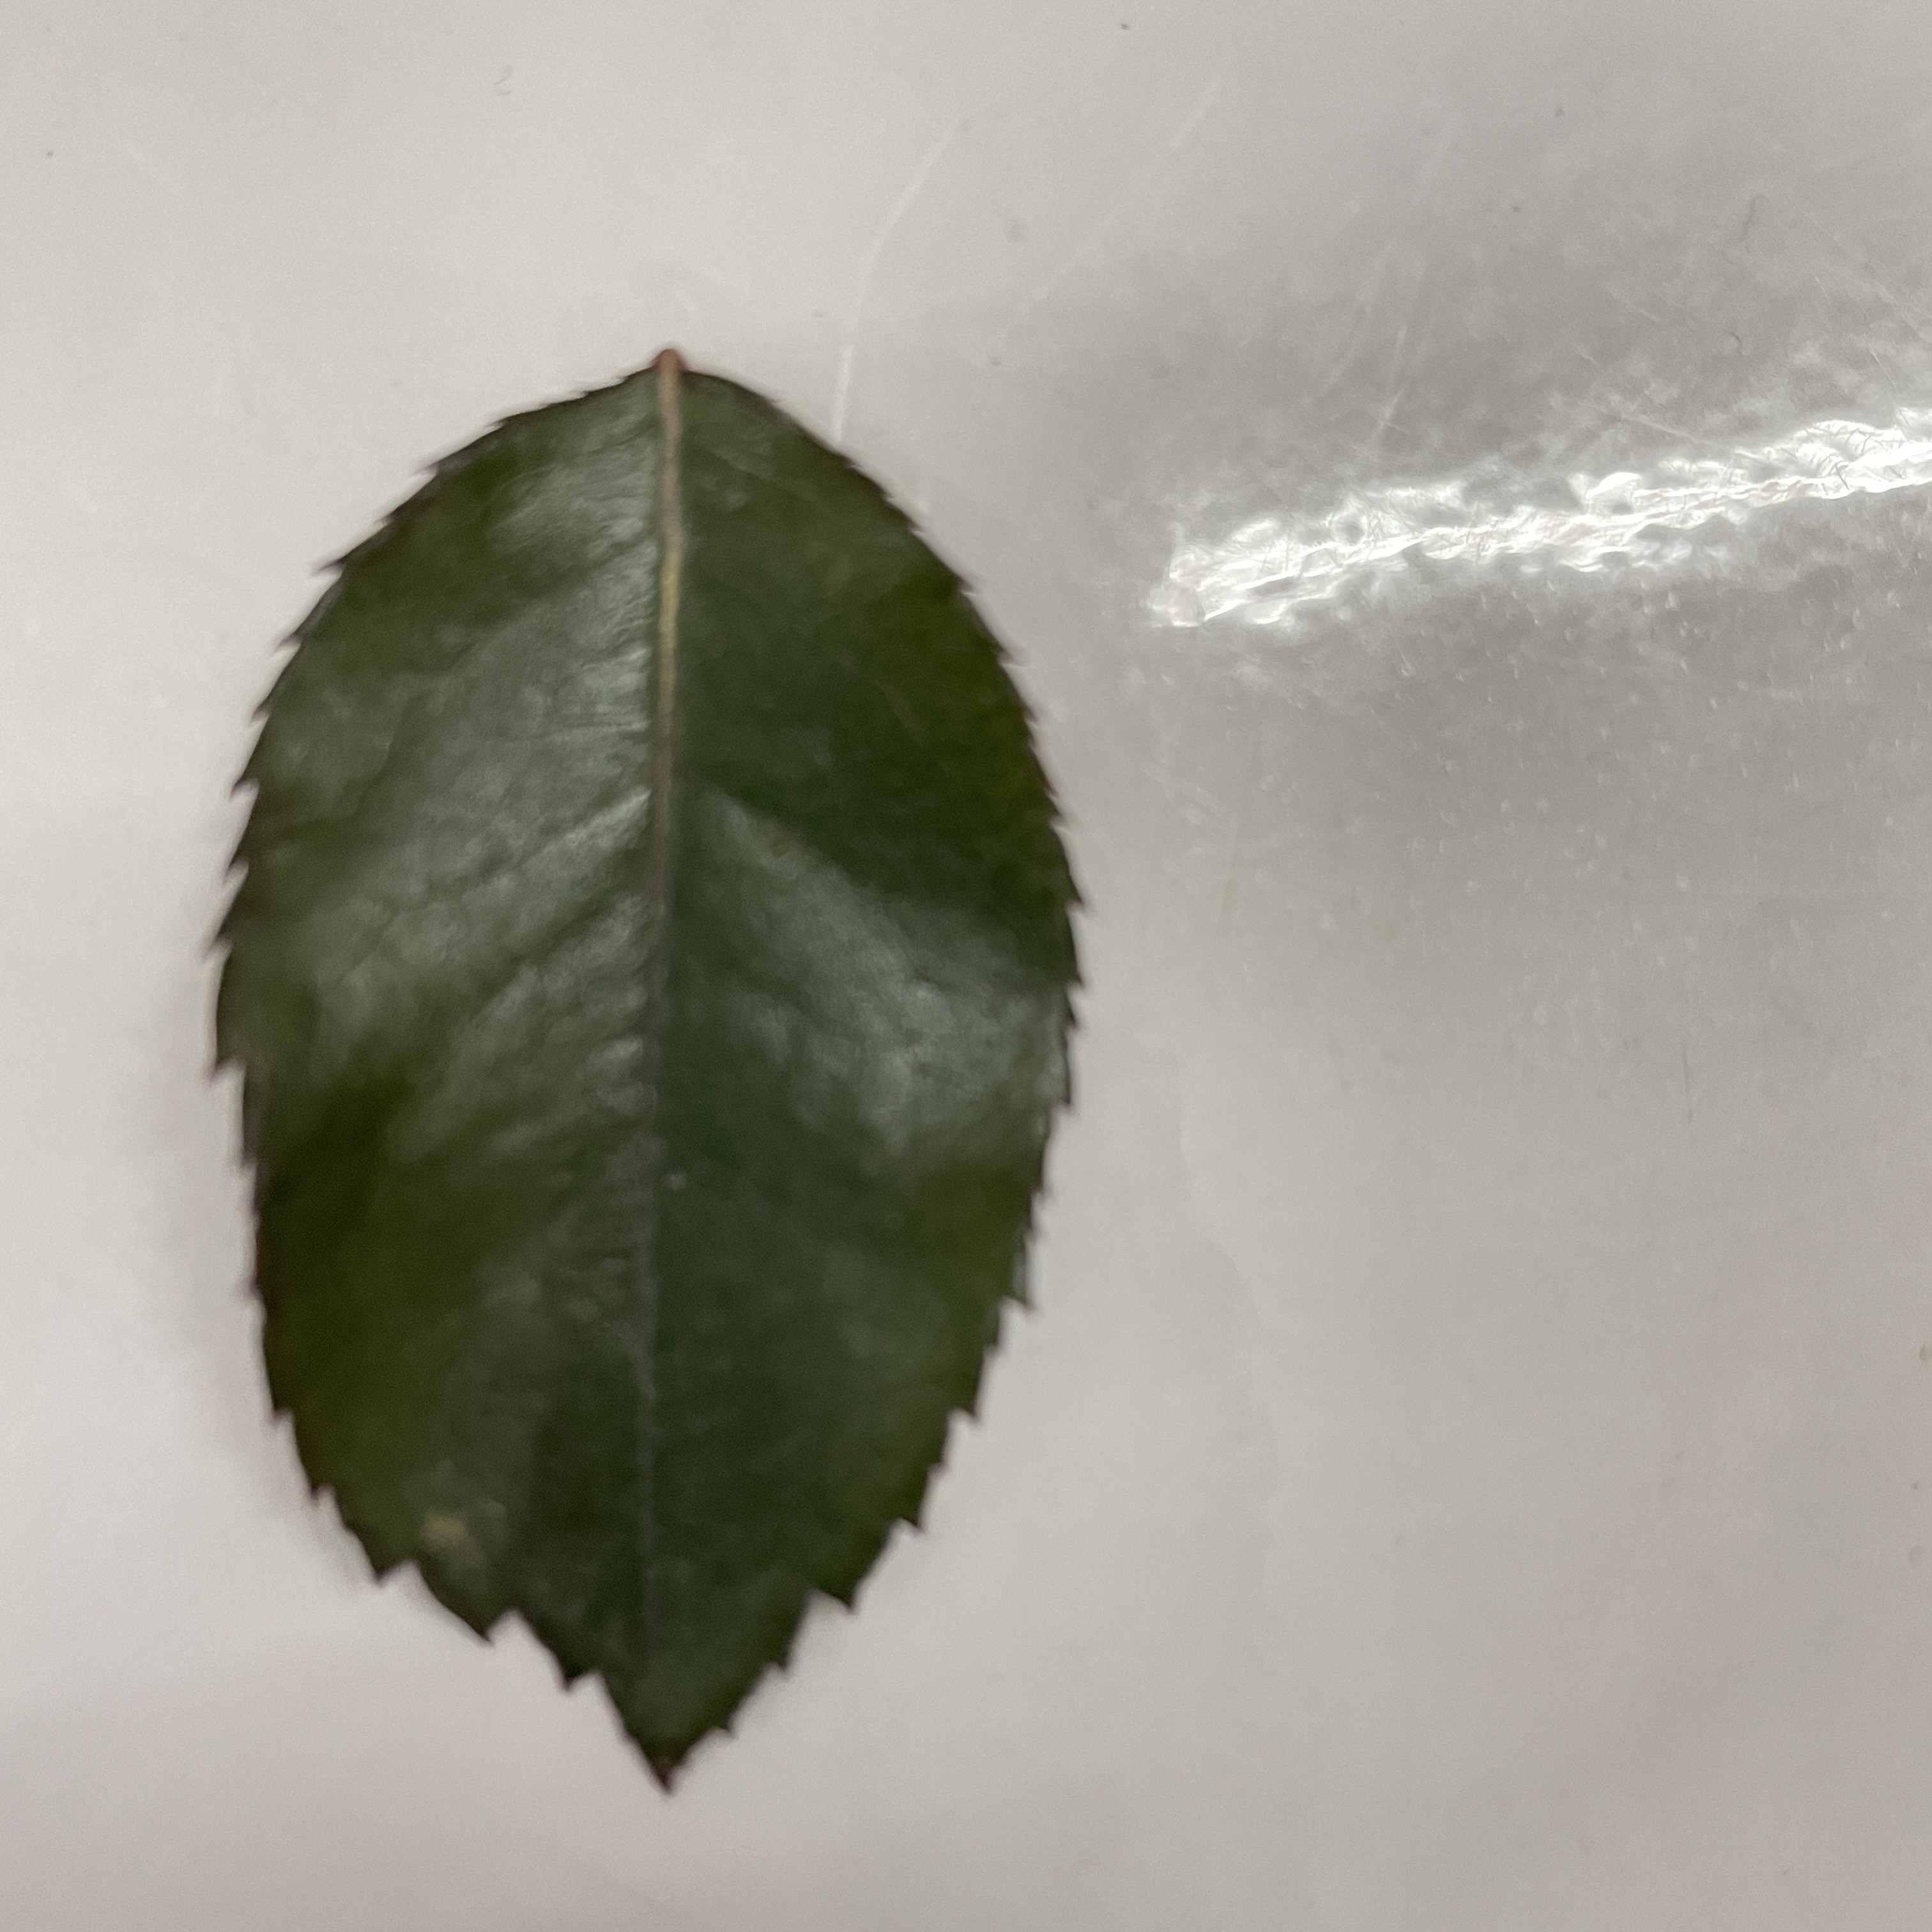
Label: Healthy Leaf